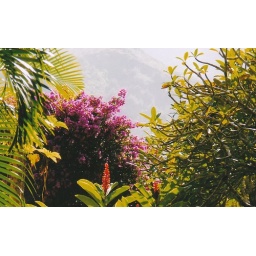
I love all the different kinds of flowers and plants in this pic